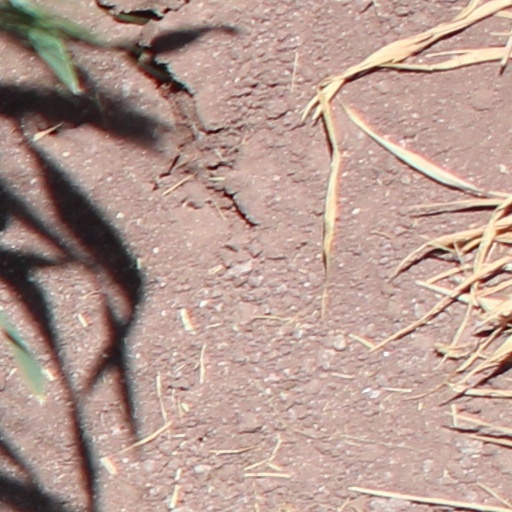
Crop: wheat